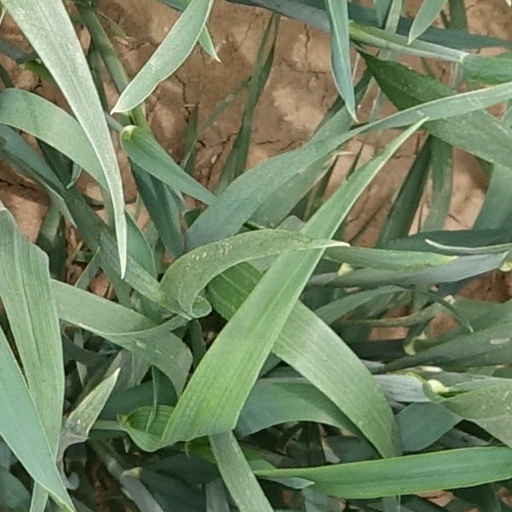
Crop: wheat